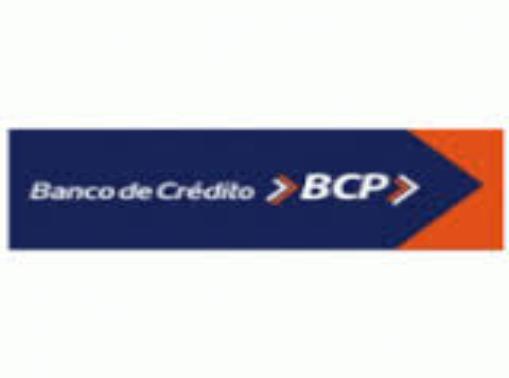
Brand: BCP
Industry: Leisure